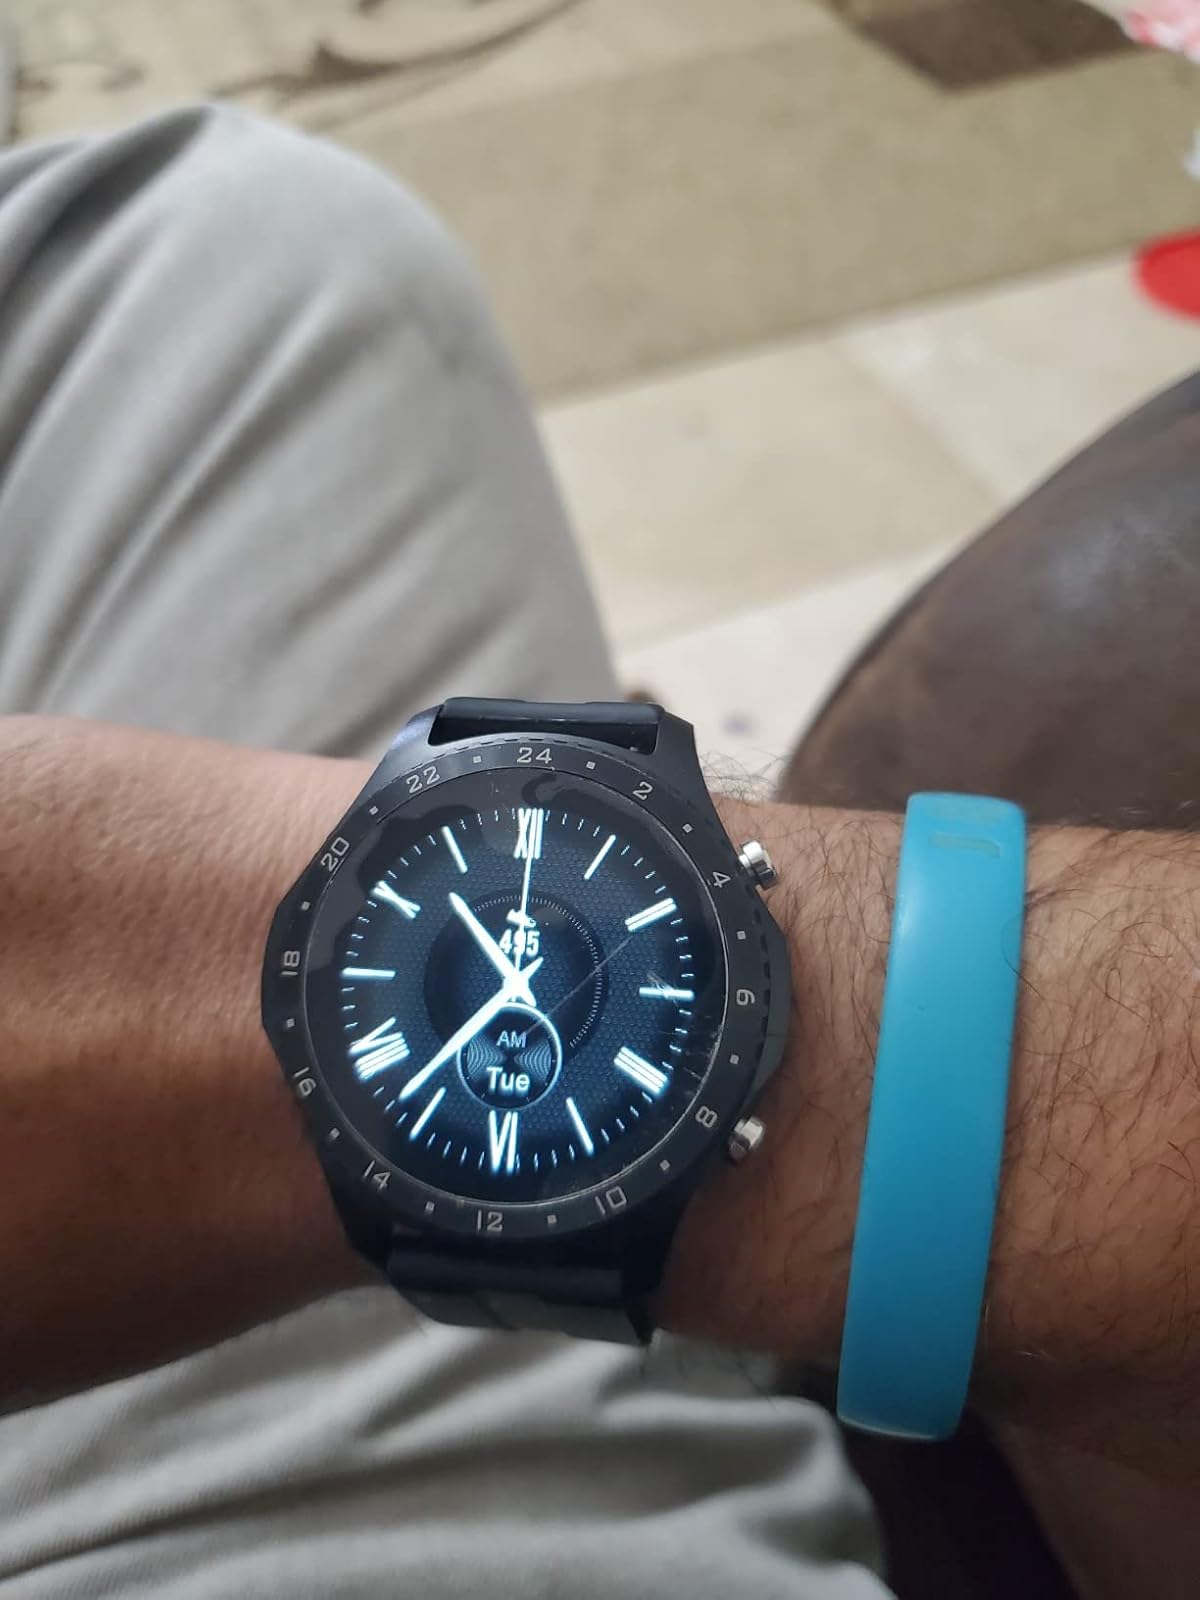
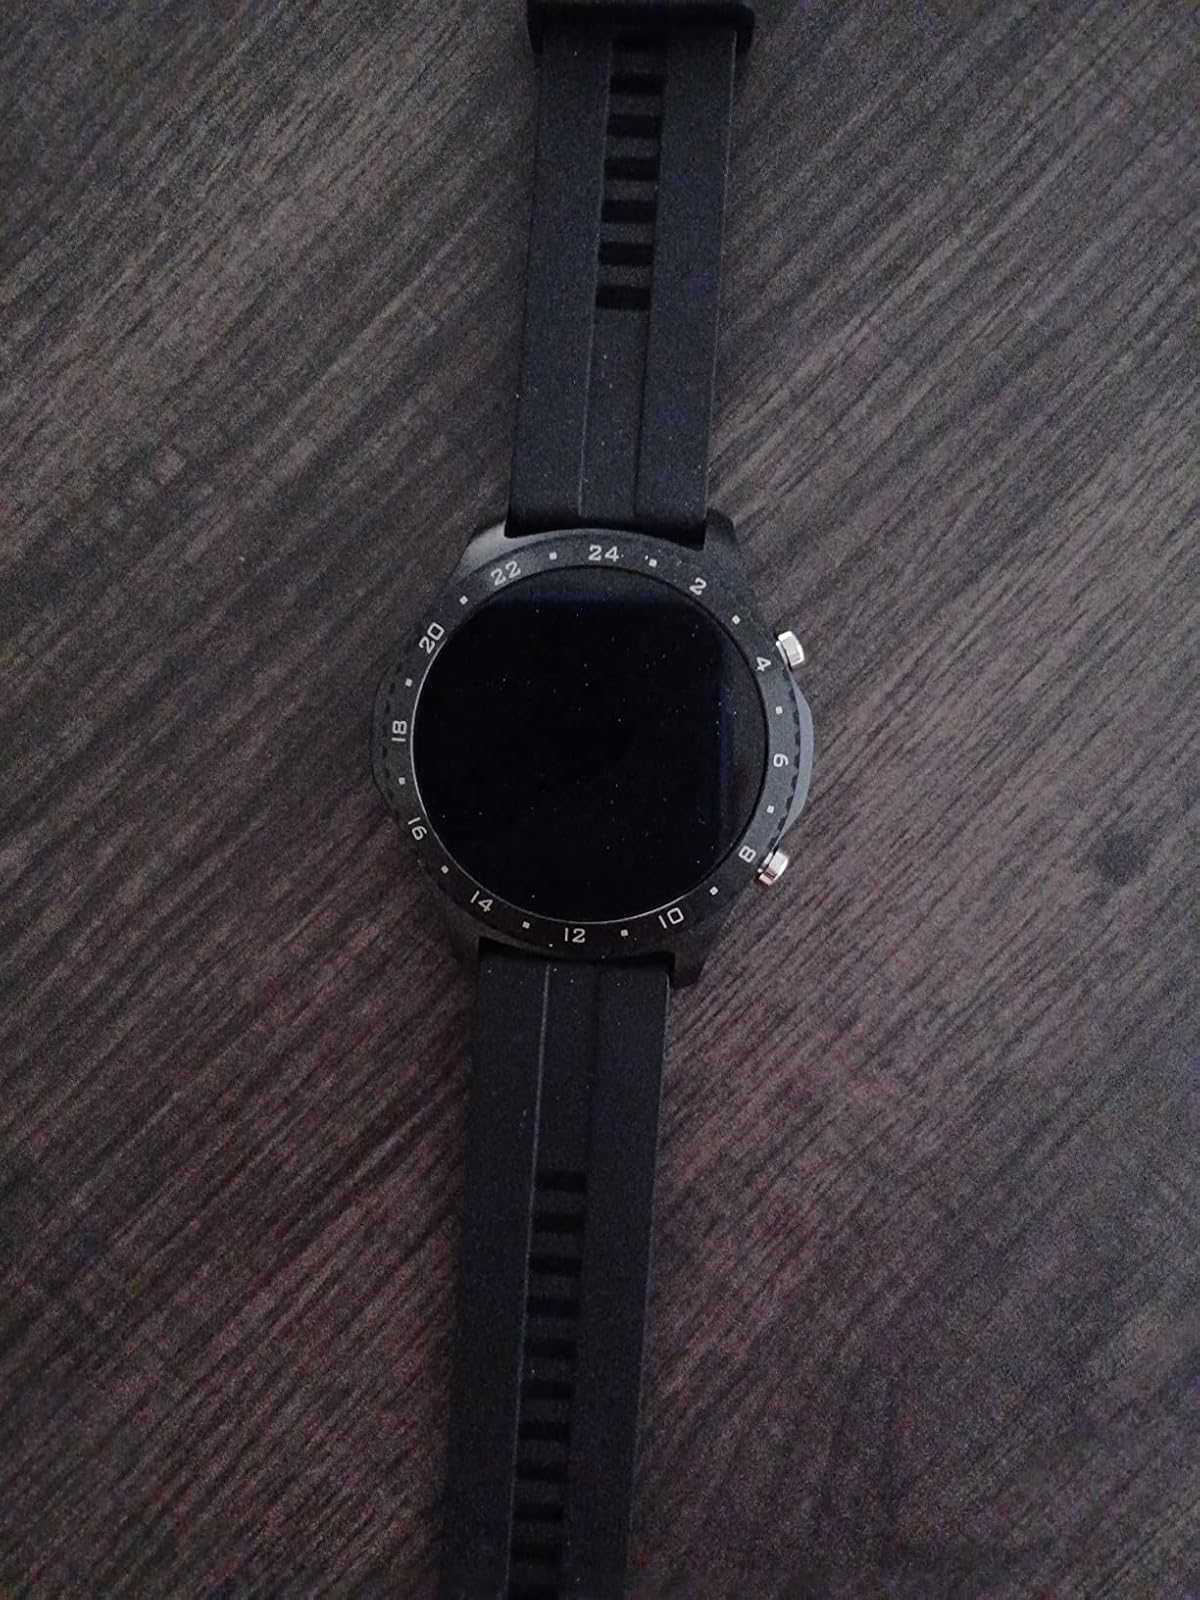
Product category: smartwatch
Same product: yes